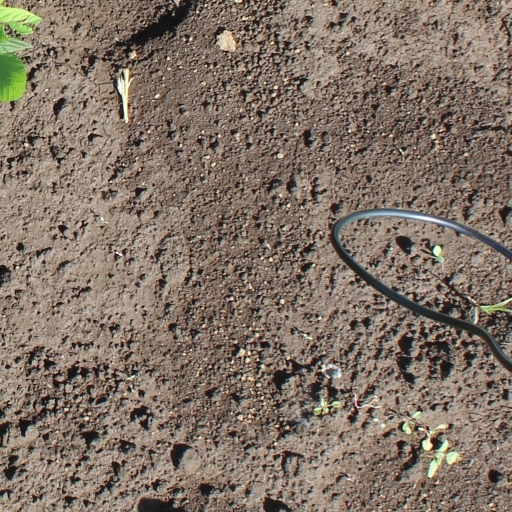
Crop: soybean